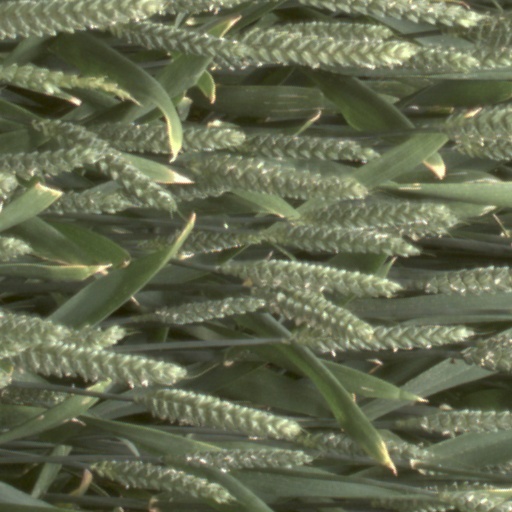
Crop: wheat